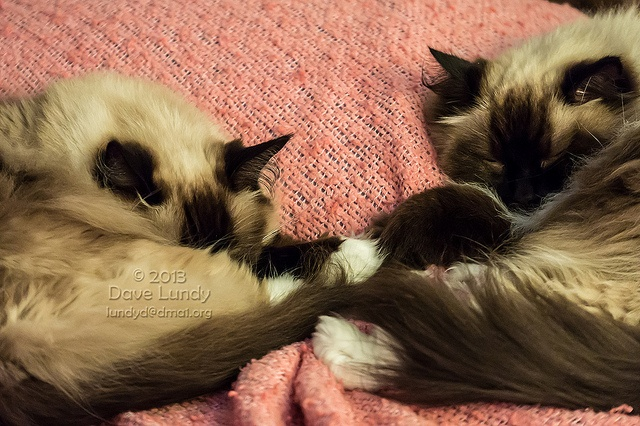
Two Siamese cats rest on a pink blanket.
two cats sleep on a pink blanket together.
Two cat laying on the bed near each other.
Two gray and white  cats sleeping next to each other in a pink blanket.
A couple of cats laying on top of a blanket.